Gastón Perkins

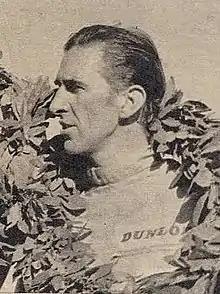

Gastón Carlos Perkins (April 15, 1928– April 19, 2006) was an Argentine racing driver. He won the Turismo Carretera championship in 1969.